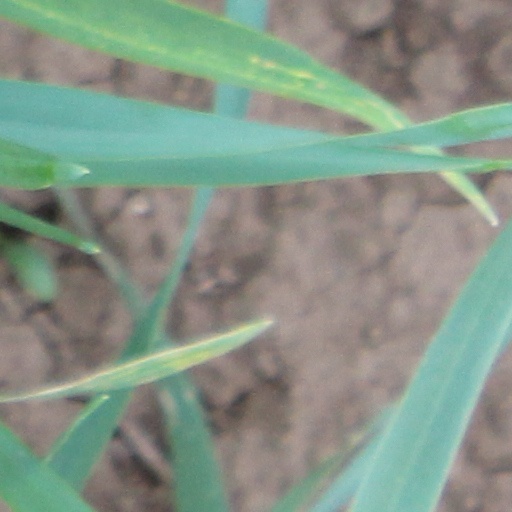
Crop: wheat